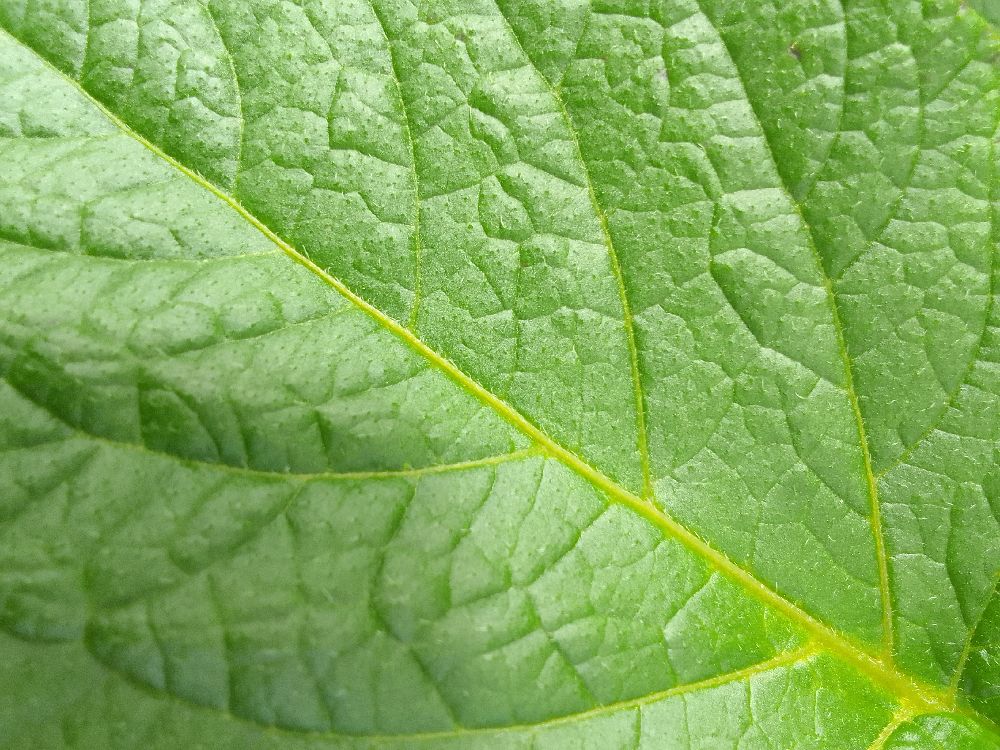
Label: Healthy